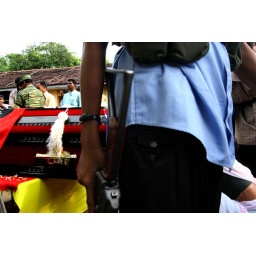
A female LTTE soldier standing in front of coffins of tthe fallen comrades.